Möll

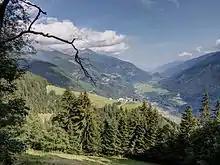
Möll valley near Obervellach

The Möll then runs down to Heiligenblut, parallel to the Grossglockner High Alpine Road, and further southwards, separating the mountains of the Schober Group in the west from the Goldberg Group in the east. In the municipality of Winklern, near the border with Tyrol (East Tyrol) at Iselsberg Pass, it turns eastwards, running through the broad lower part of the Möll Valley along the northern rim of the Kreuzeck Group.